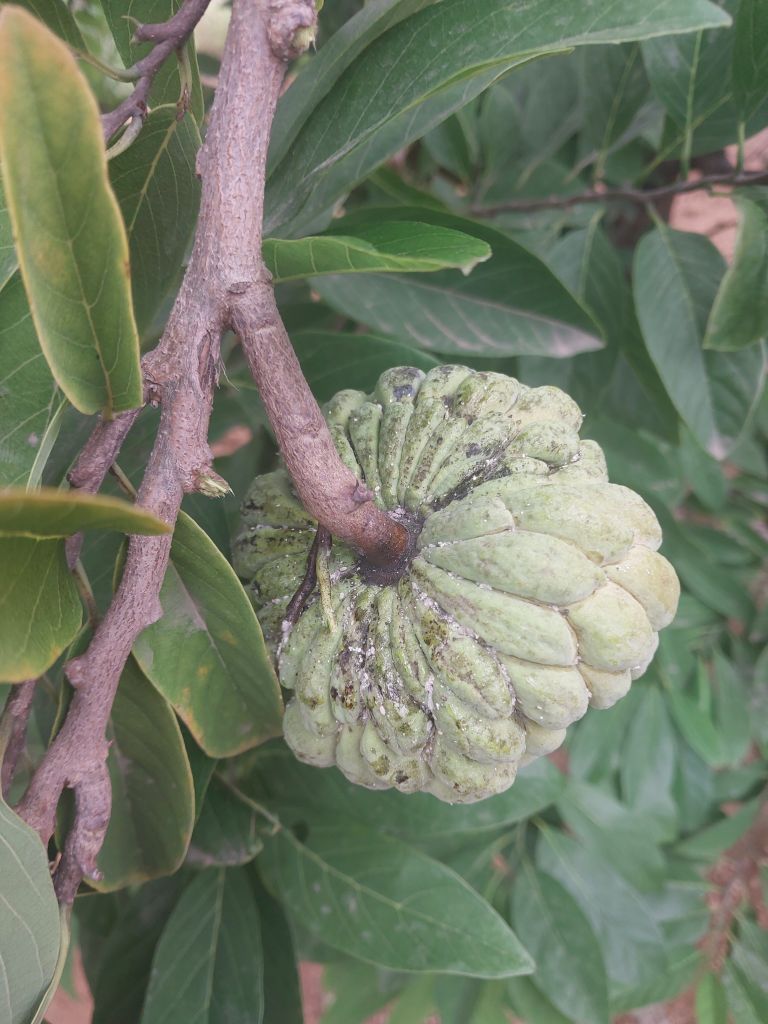
Disease label: Leaf spot on fruit